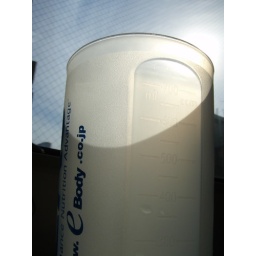
Water bottle by the window